History of sonata form

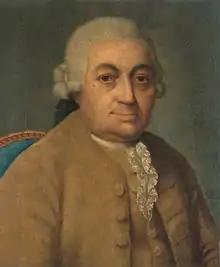
Portrait of composer C.P.E. Bach

The older Italian sonata form differs considerably from the later sonata in the works of the Viennese Classical masters. Between the two main types, the older Italian and the more "modern" Viennese sonata, various transitional types are manifest in the middle of the 18th century, in the works of the Mannheim composers, Johann Stamitz, Franz Xaver Richter, C.P.E. Bach, and many others.